William Pitt, 1st Earl of Chatham

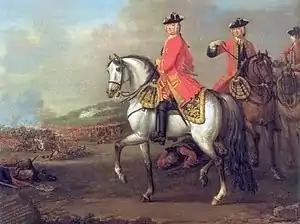
George II leading his forces to victory at the Battle of Dettingen (1743). Pitt incurred his lasting displeasure by attacking British support for Hanover, which would blight their relations for twenty years.

On Pitt's return home it was necessary for him, as the younger son, to choose a profession and he opted for a career in the army. He obtained a cornet's commission in the dragoons with the King's Own Regiment of Horse (later 1st King's Dragoon Guards). George II never forgot the jibes of "the terrible cornet of horse". It was reported that the £1,000 cost of the commission had been supplied by Robert Walpole, the prime minister, out of Treasury funds in an attempt to secure the support of Pitt's brother Thomas in Parliament. Alternatively, the fee may have been waived by the commanding officer of the regiment, Lord Cobham, who was related to the Pitt brothers by marriage.